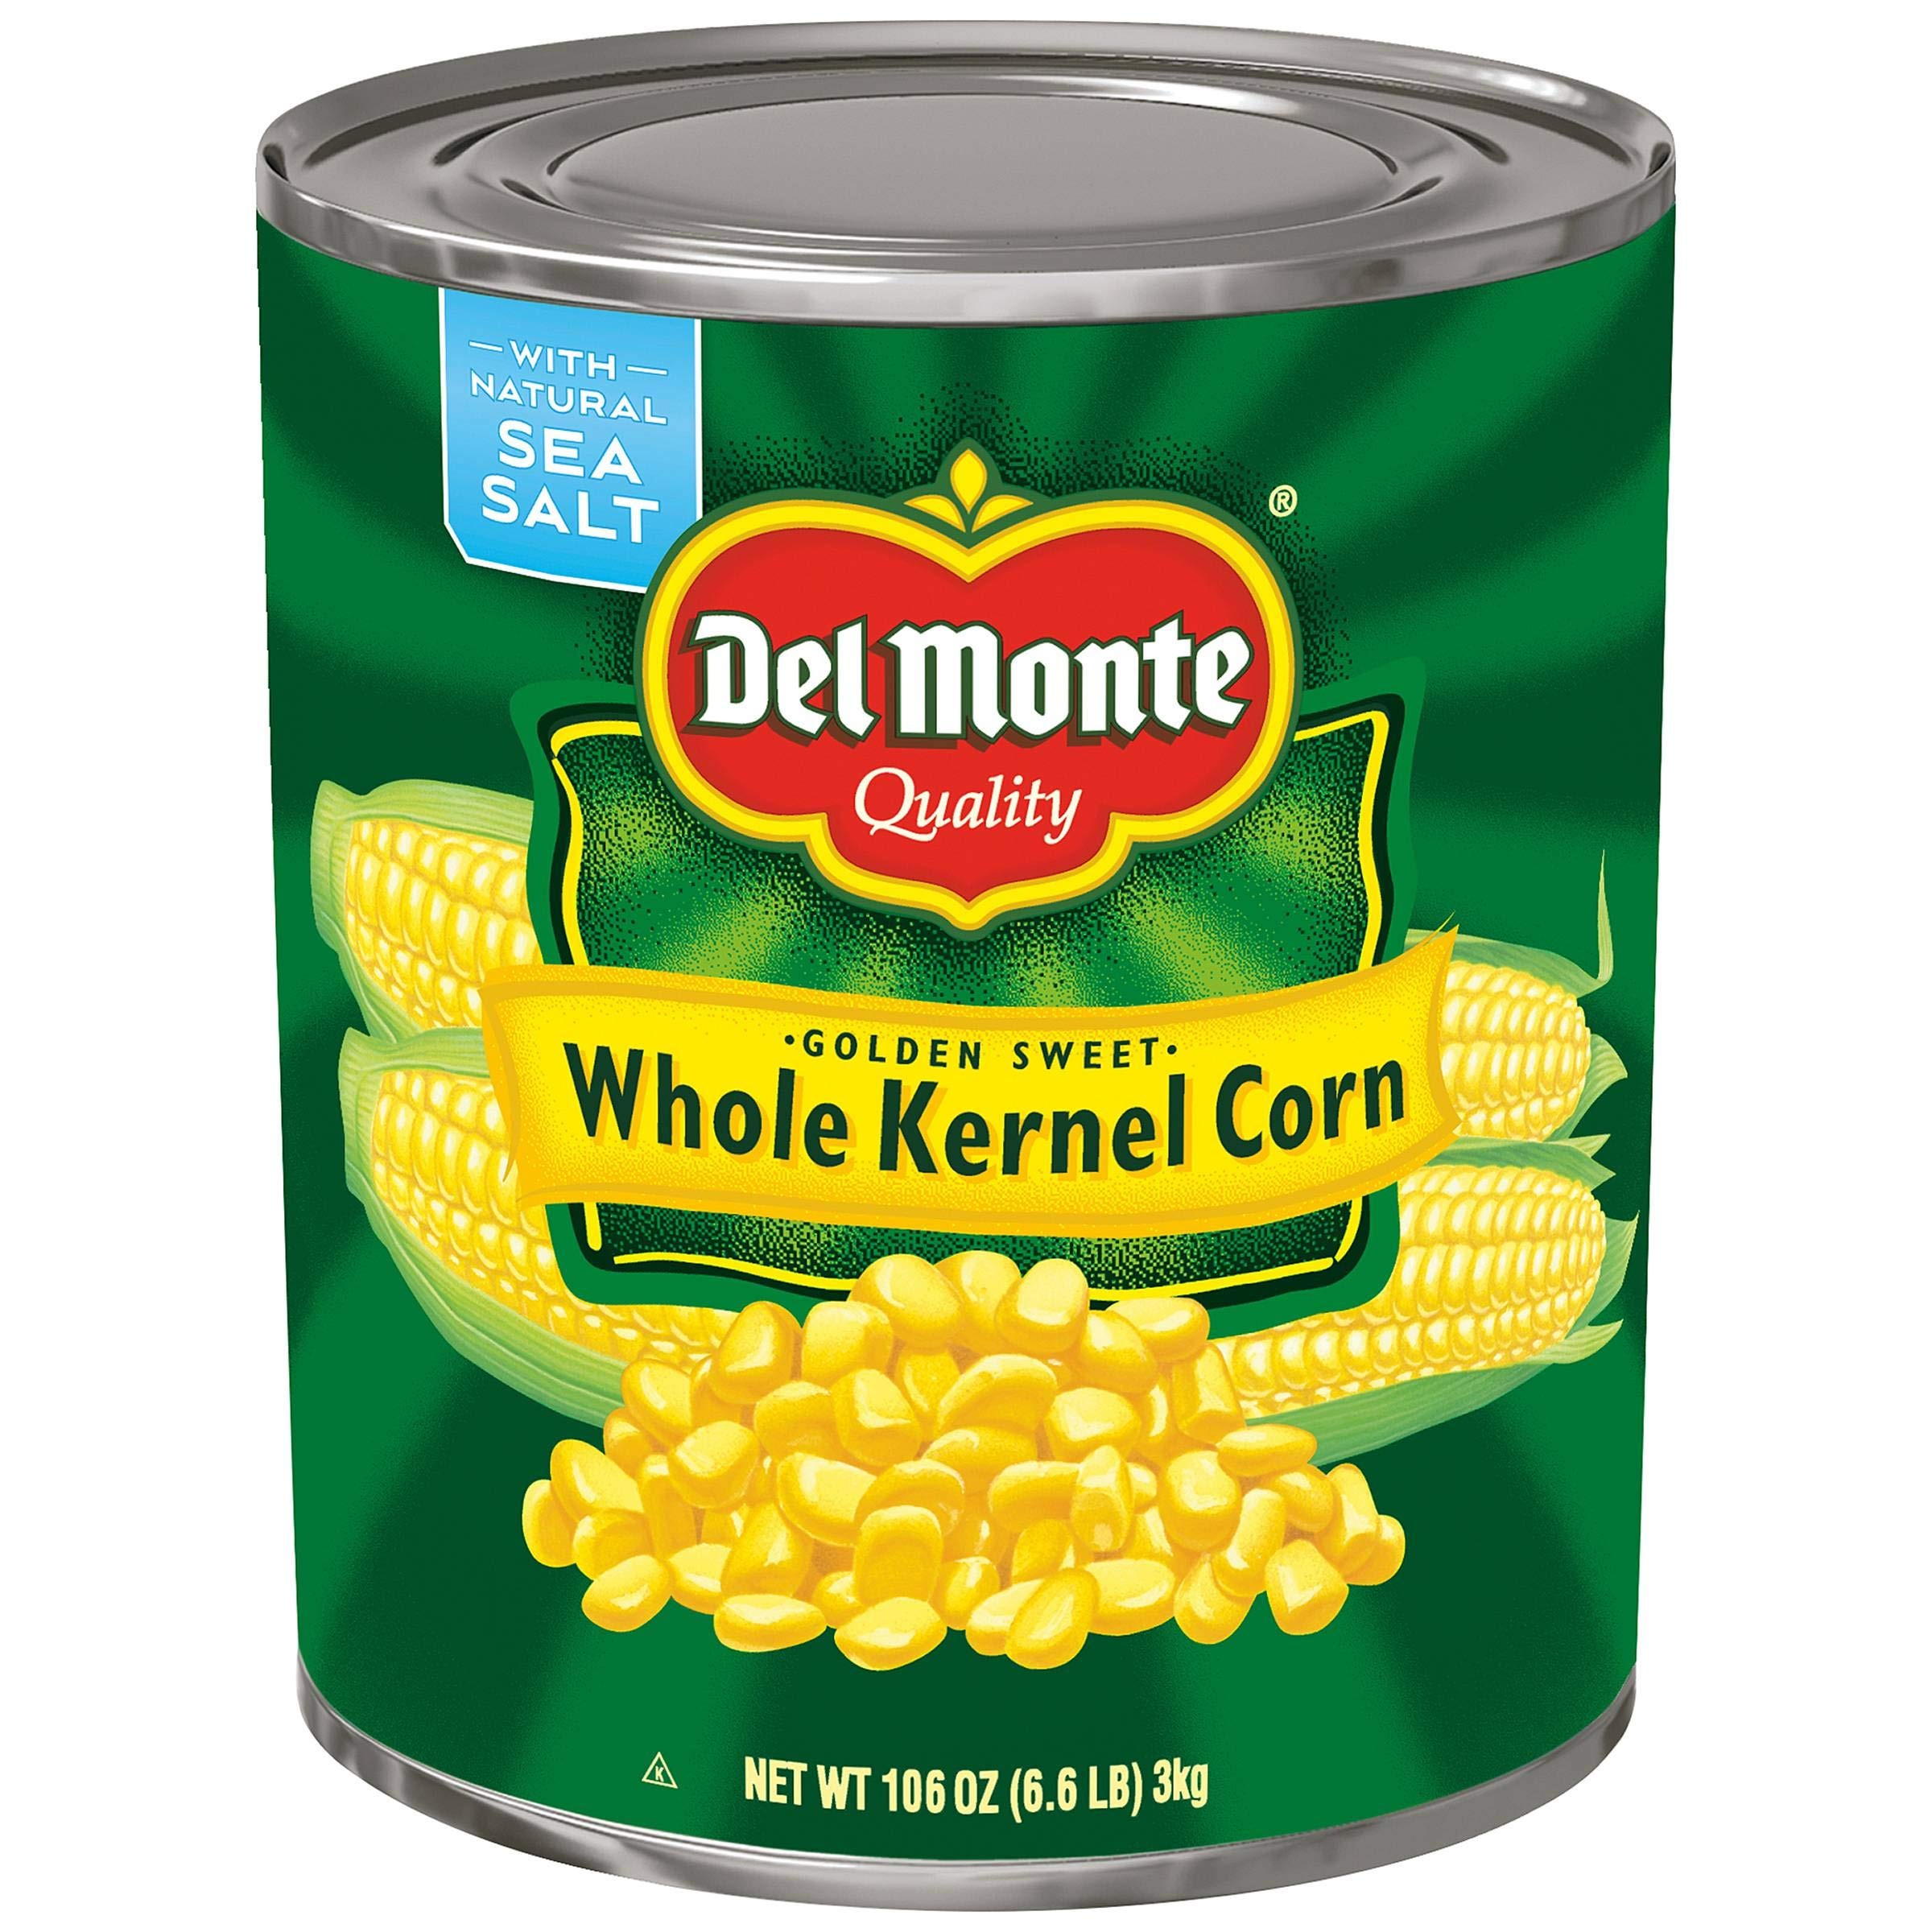
Item Name: Del Monte Golden Sweet Whole Kernel Corn, 106 Ounce -- 6 per case.
Product Description: Del Monte Golden Sweet Whole Kernel Corn, 106 Ounce -- 6 per case.
Value: 636.0
Unit: Fl Oz

Price: 97.51